Scenic Eclipse

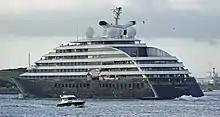
"Scenic Eclipse" with Svitzer Tugs in Hook of Holland.

Scenic Group founder and Chairman Glen Moroney decided to build "Scenic Eclipse" after being inspired by Paul Allen's "Octopus" yacht. The construction of the "Scenic Eclipse" began in 2017 but was delayed numerous times due to the bankruptcy of the building yard. The vessel finally entered service in August 2019. "Scenic Eclipse" has a gross tonnage of 17,545.